York University

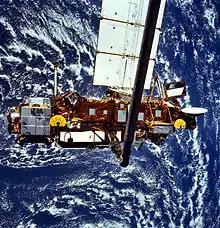
York University was involved with NASA's Upper Atmosphere Research Satellite

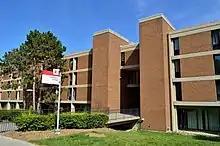
Founders Residence

The Art Gallery of York University houses the permanent art collections. The collection of 1500 objects includes Canadian, American, Inuit, and European mixed media, multimedia, installations, painting, photography, prints, drawings, sculpture, sketchbooks, film and video.